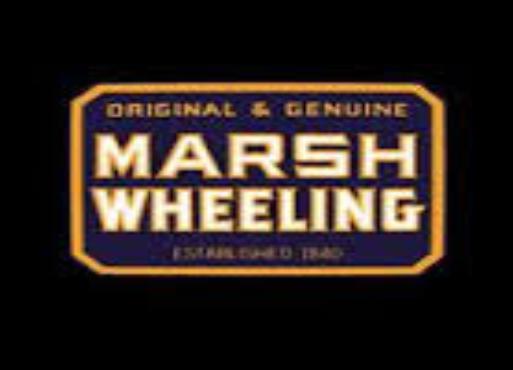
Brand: Marsh Wheeling
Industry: Necessities